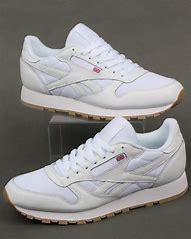
Brand: Reebok
Model: Classic